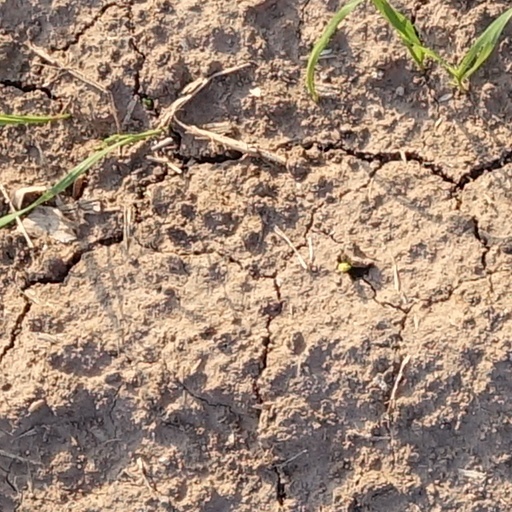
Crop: wheat